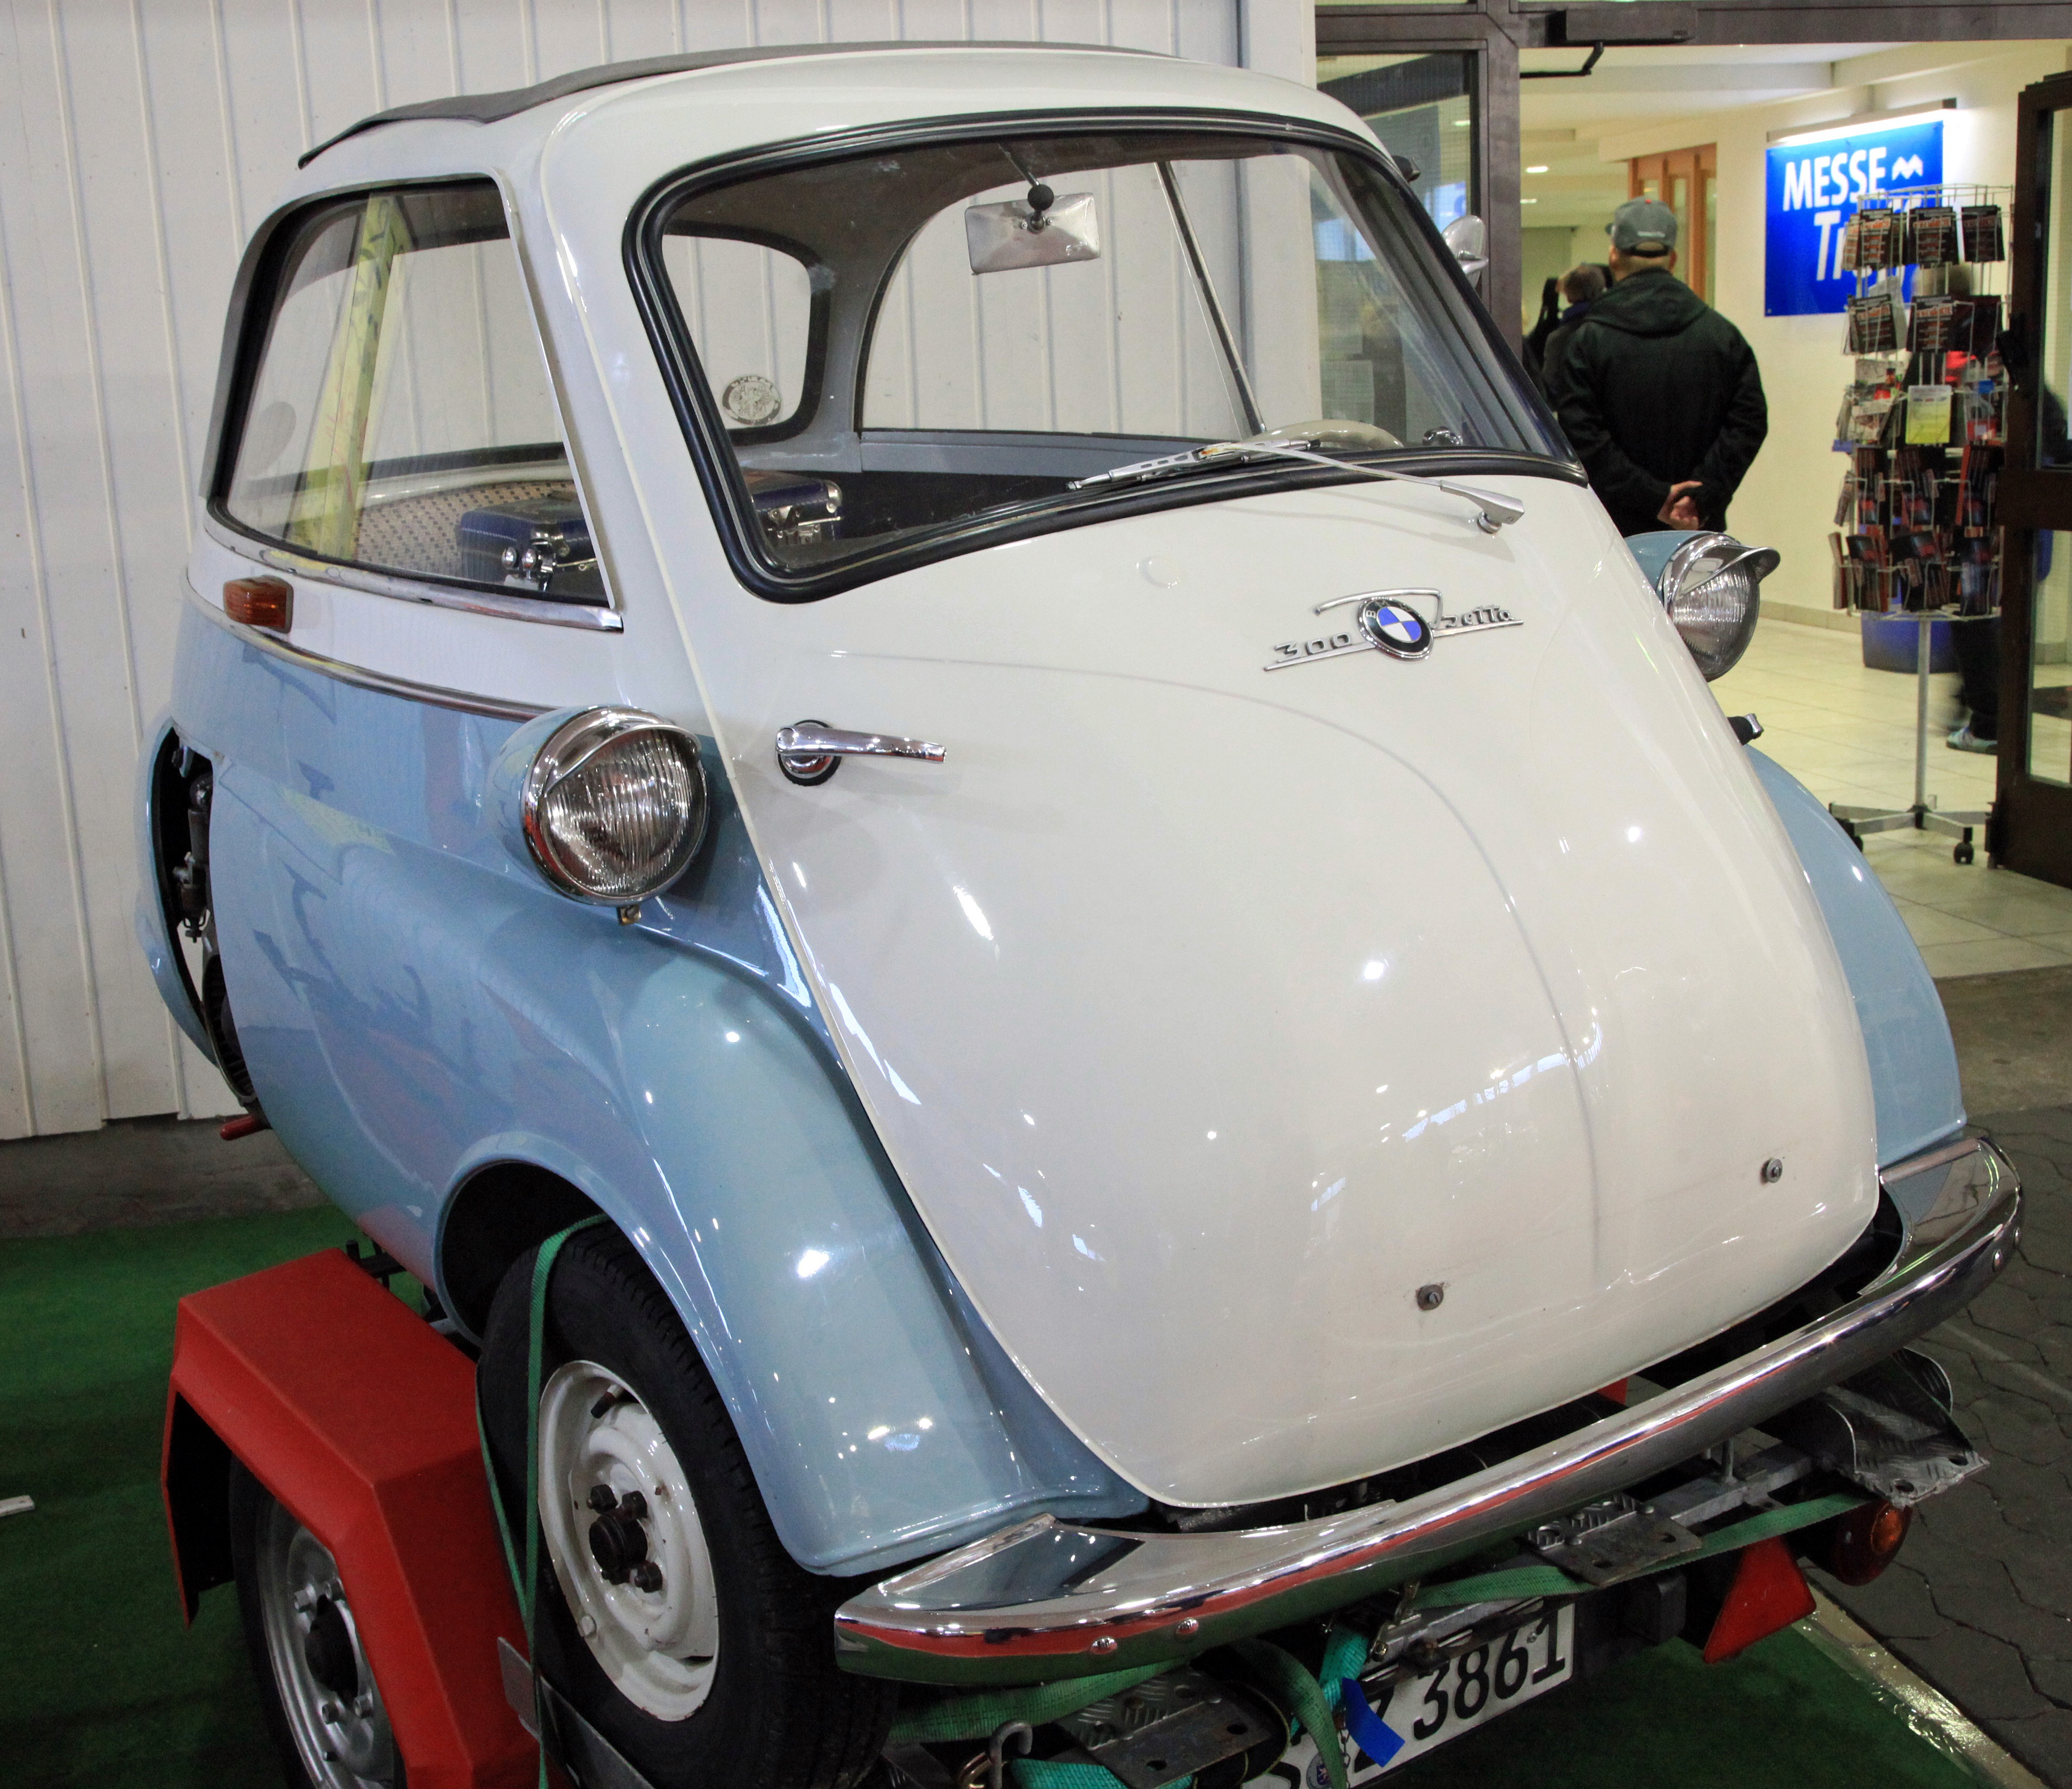
car, wheel, automobile, old, vehicle, auto, motor vehicle, oldtimer, bmw, classic, pkw, rarity, antique car, city car, car age, isetta, land vehicle, automobile make, automotive design, bmw 600